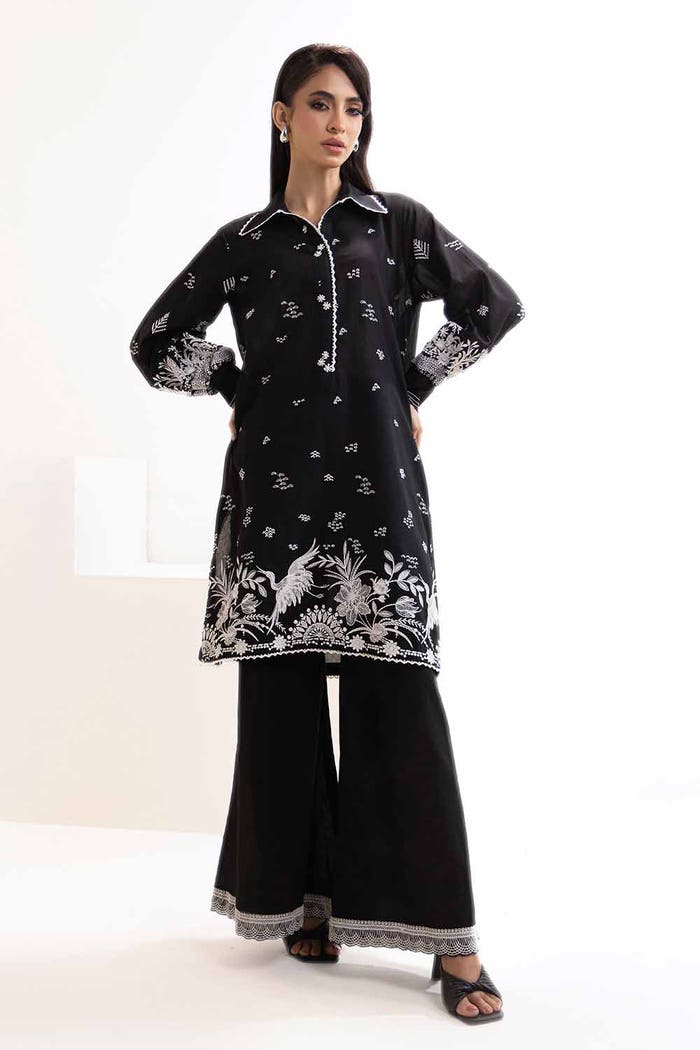
black multi embroidered tunic